Baron Geisler

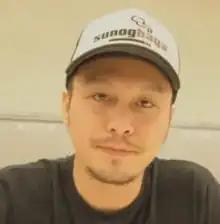
Geisler in 2010

Baron Frederick von Geisler (born June 5, 1982) is a Filipino actor and entrepreneur of German-American descent.